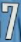
Number: 7